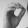
ASL letter: O